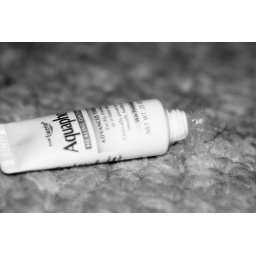
i guess there was an open bottle of Euceren on the floor under the office chair and i stepped on it! (ICK!)